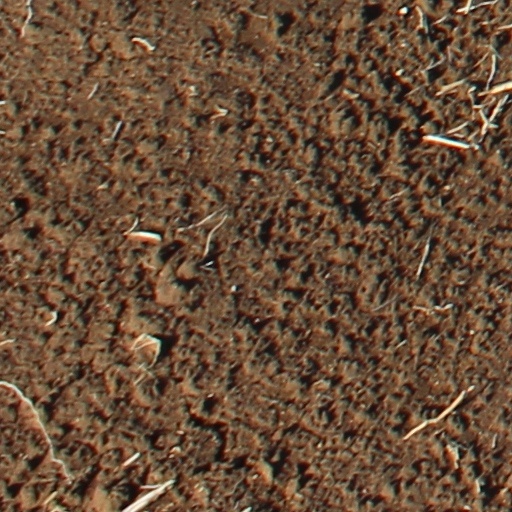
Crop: wheat